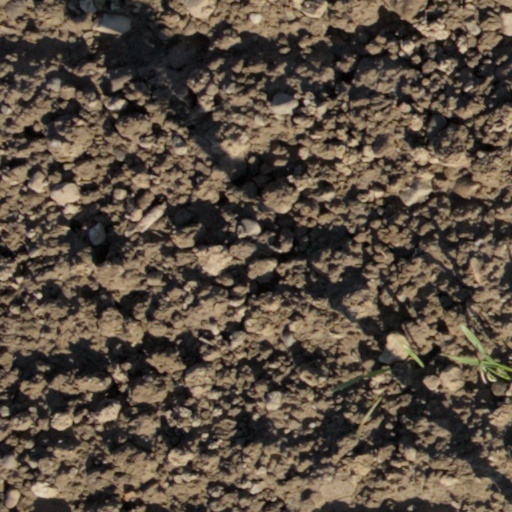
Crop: wheat